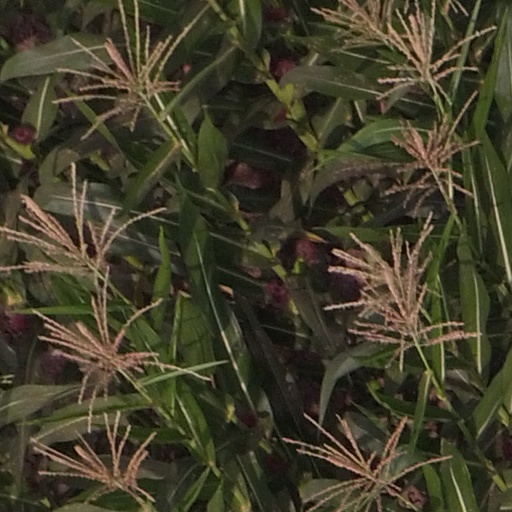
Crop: maize; corn